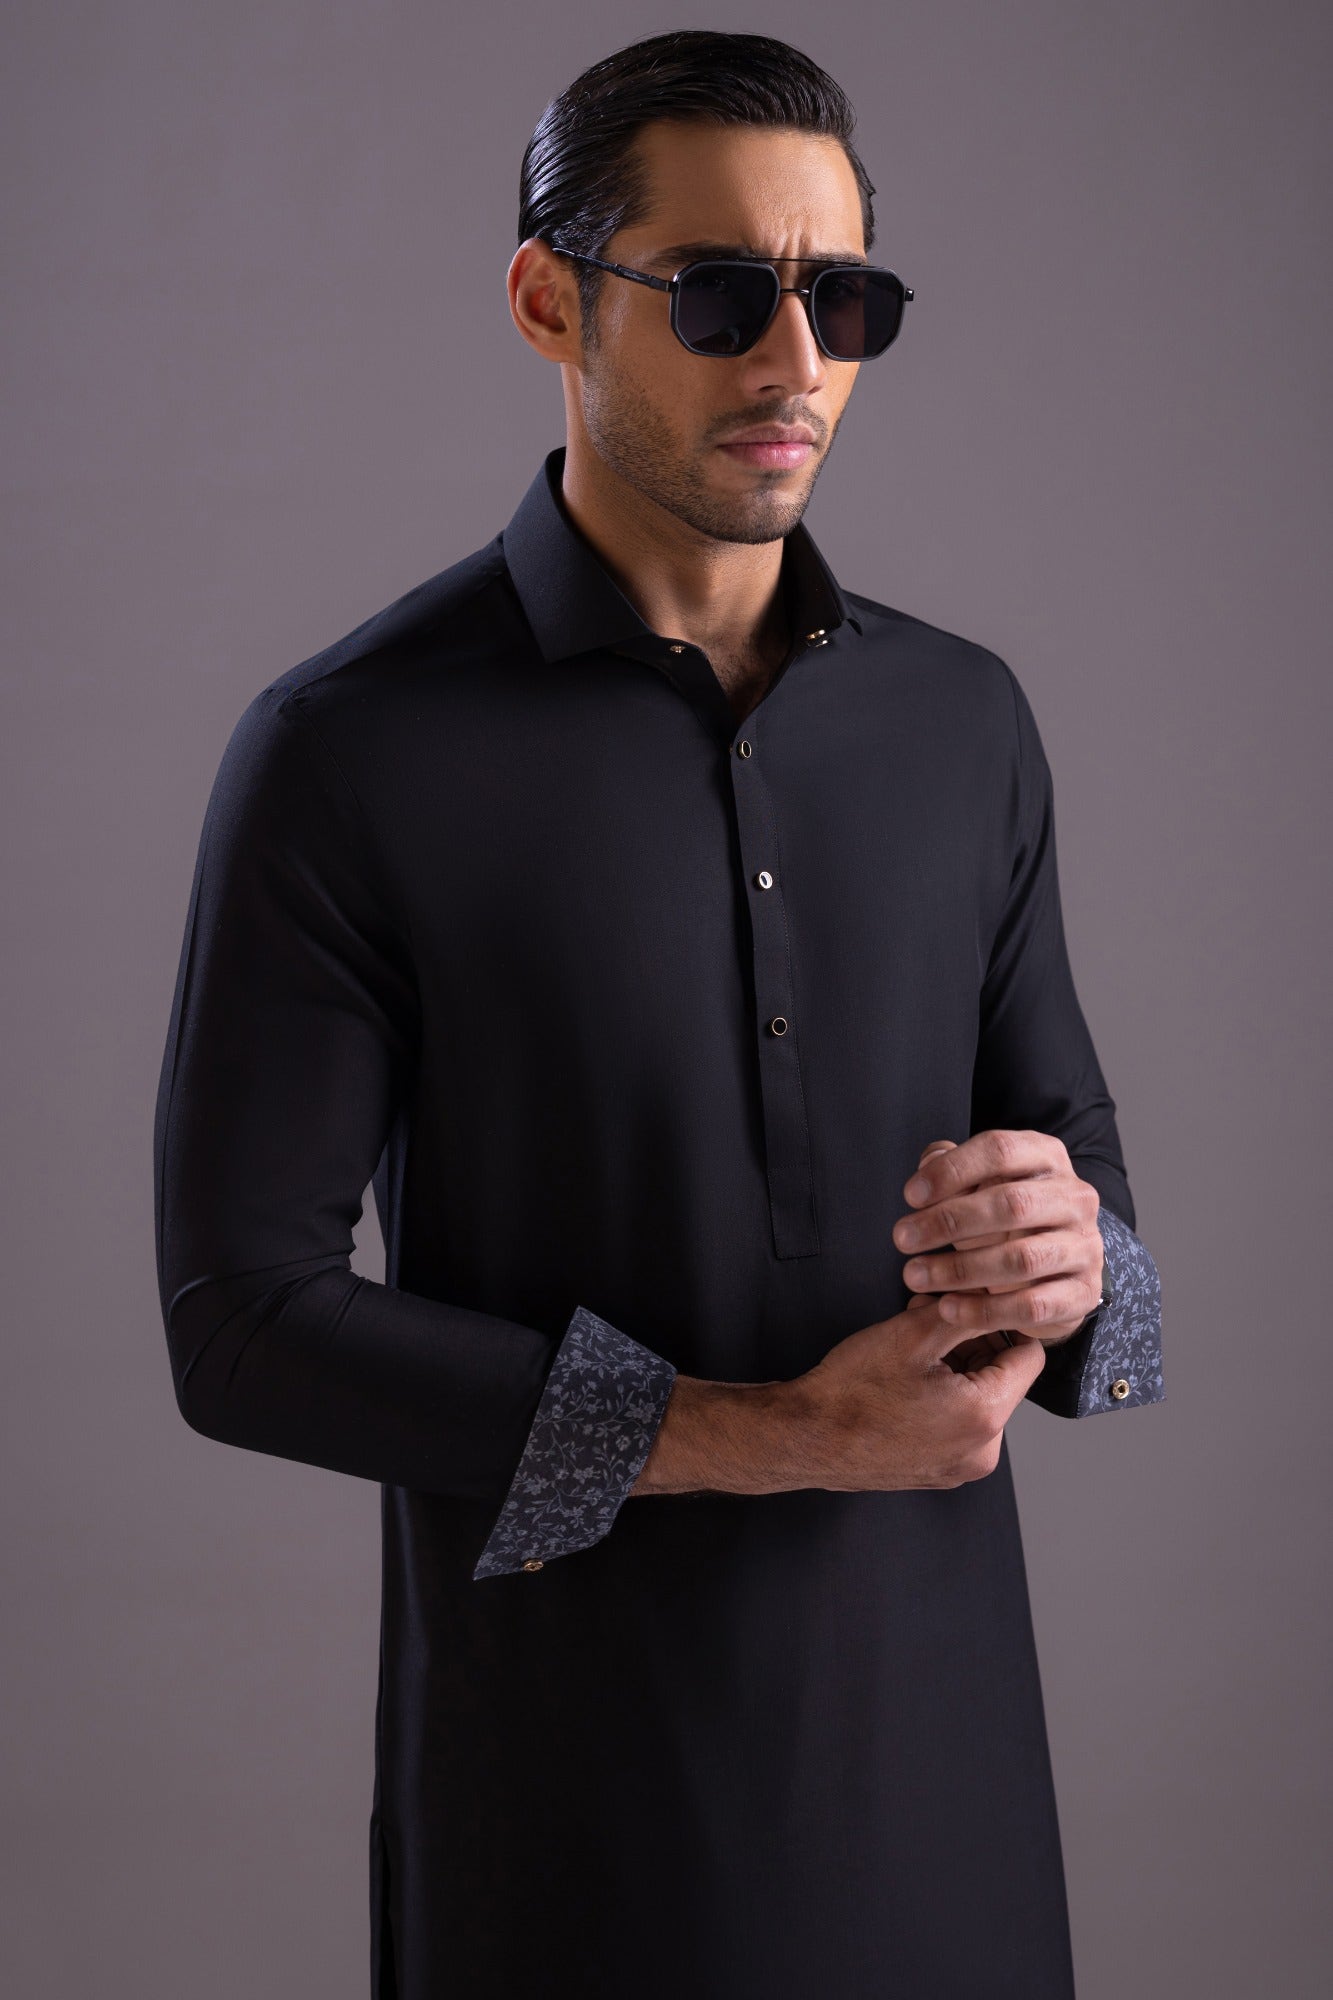
black khan classic fit kurta